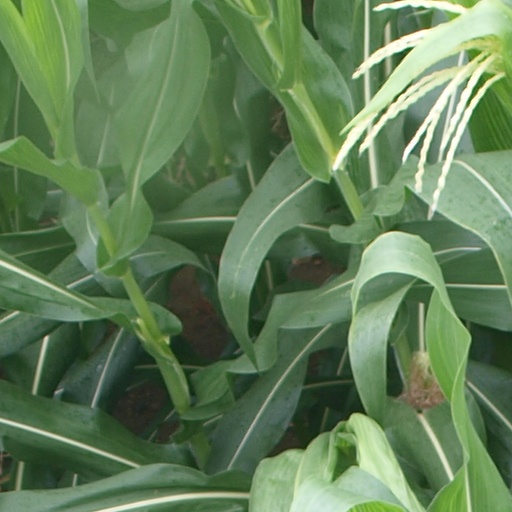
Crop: maize; corn